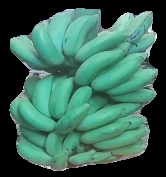
Variety: elakki-bale
Grade: grade2